Church of St John the Baptist, Yeovil

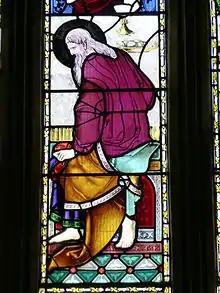
In the Church of St John the Baptist, Yeovil, one stained glass window depicts Judas with a black halo.

Unusually, the stained glass windows include a depiction of a lone Judas Iscariot with a dark halo. Inside the church is a brass reading desk originally made in East Anglia.